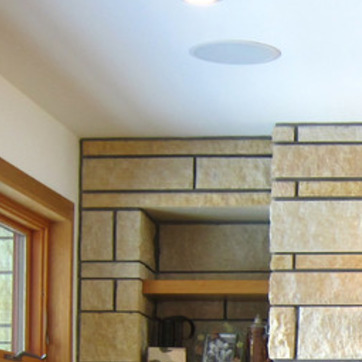
Material: stone